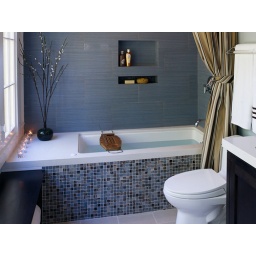
Mosaic tile tub with candles lining the sides, built in shelf in the wall, shower curtain, toilet, blue wall, and unique lighting.